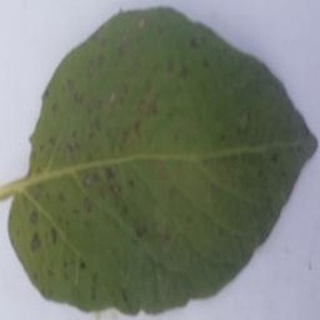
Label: potato_early_blight